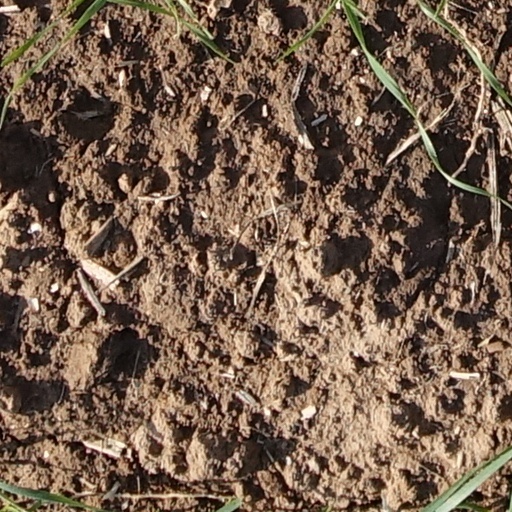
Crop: wheat